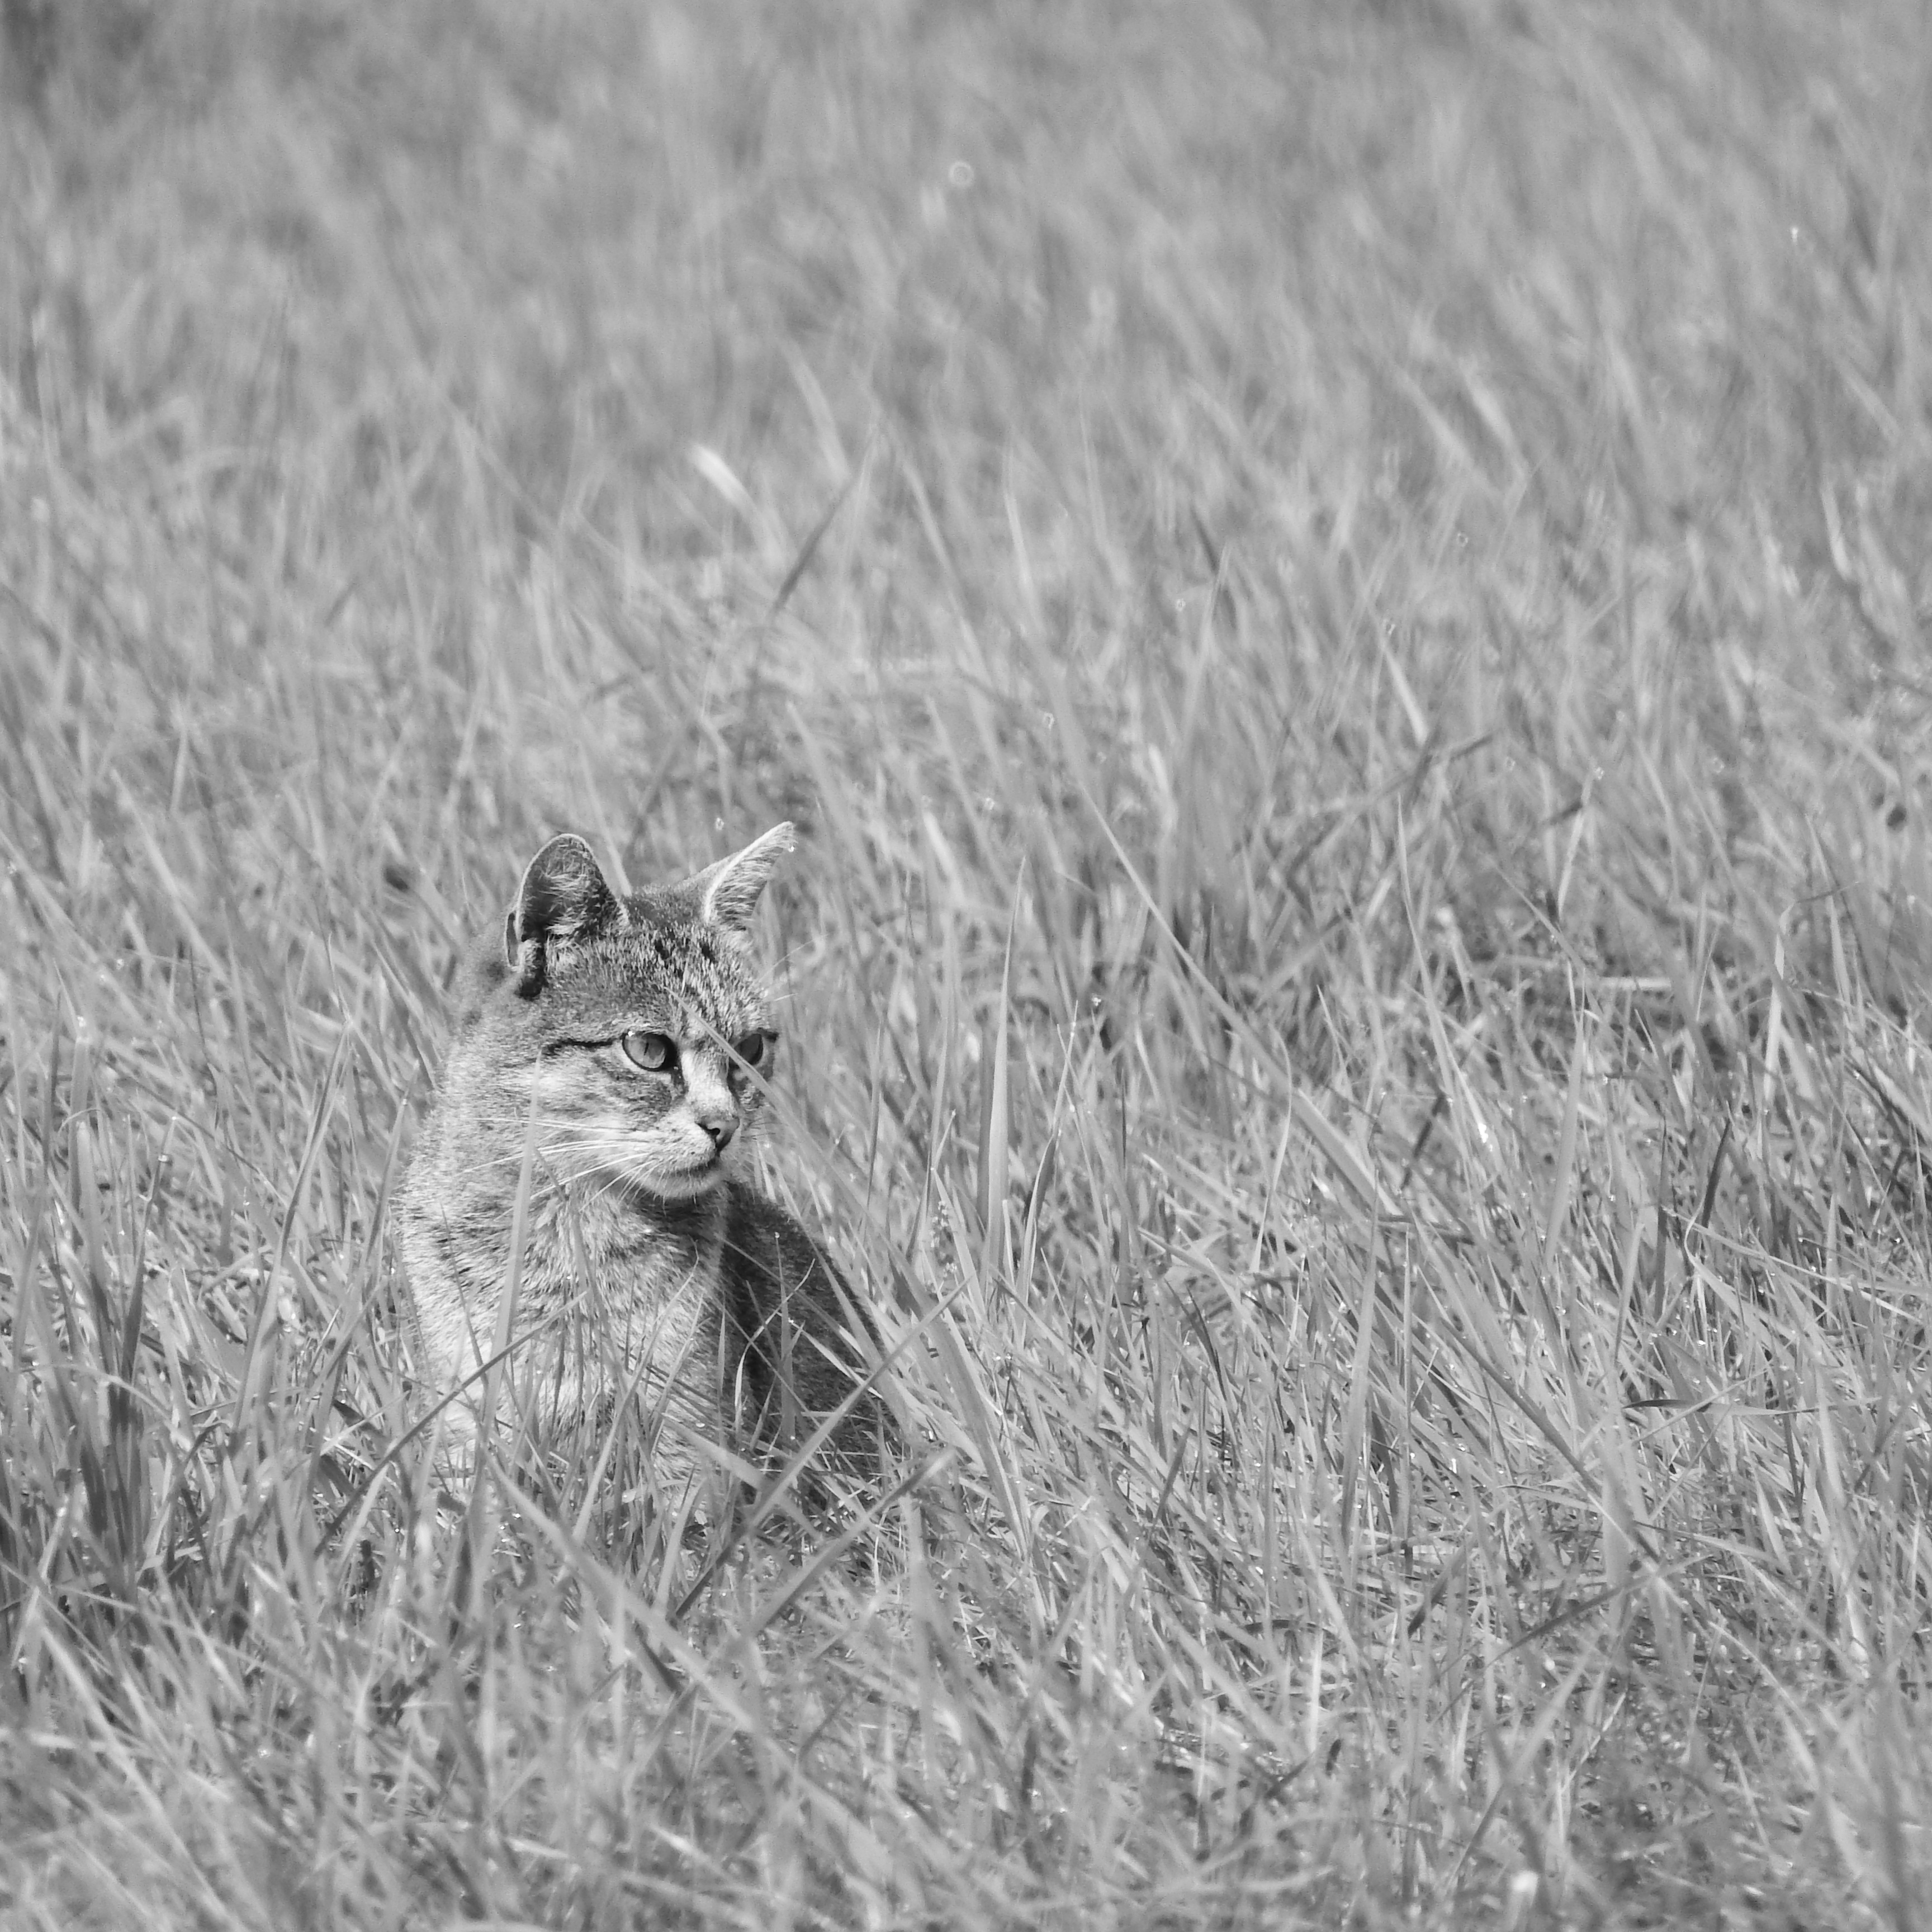
grass, black and white, prairie, wildlife, cat, mammal, monochrome, coyote, fauna, cat in the grass, monochrome photography, grass family, dog like mammal